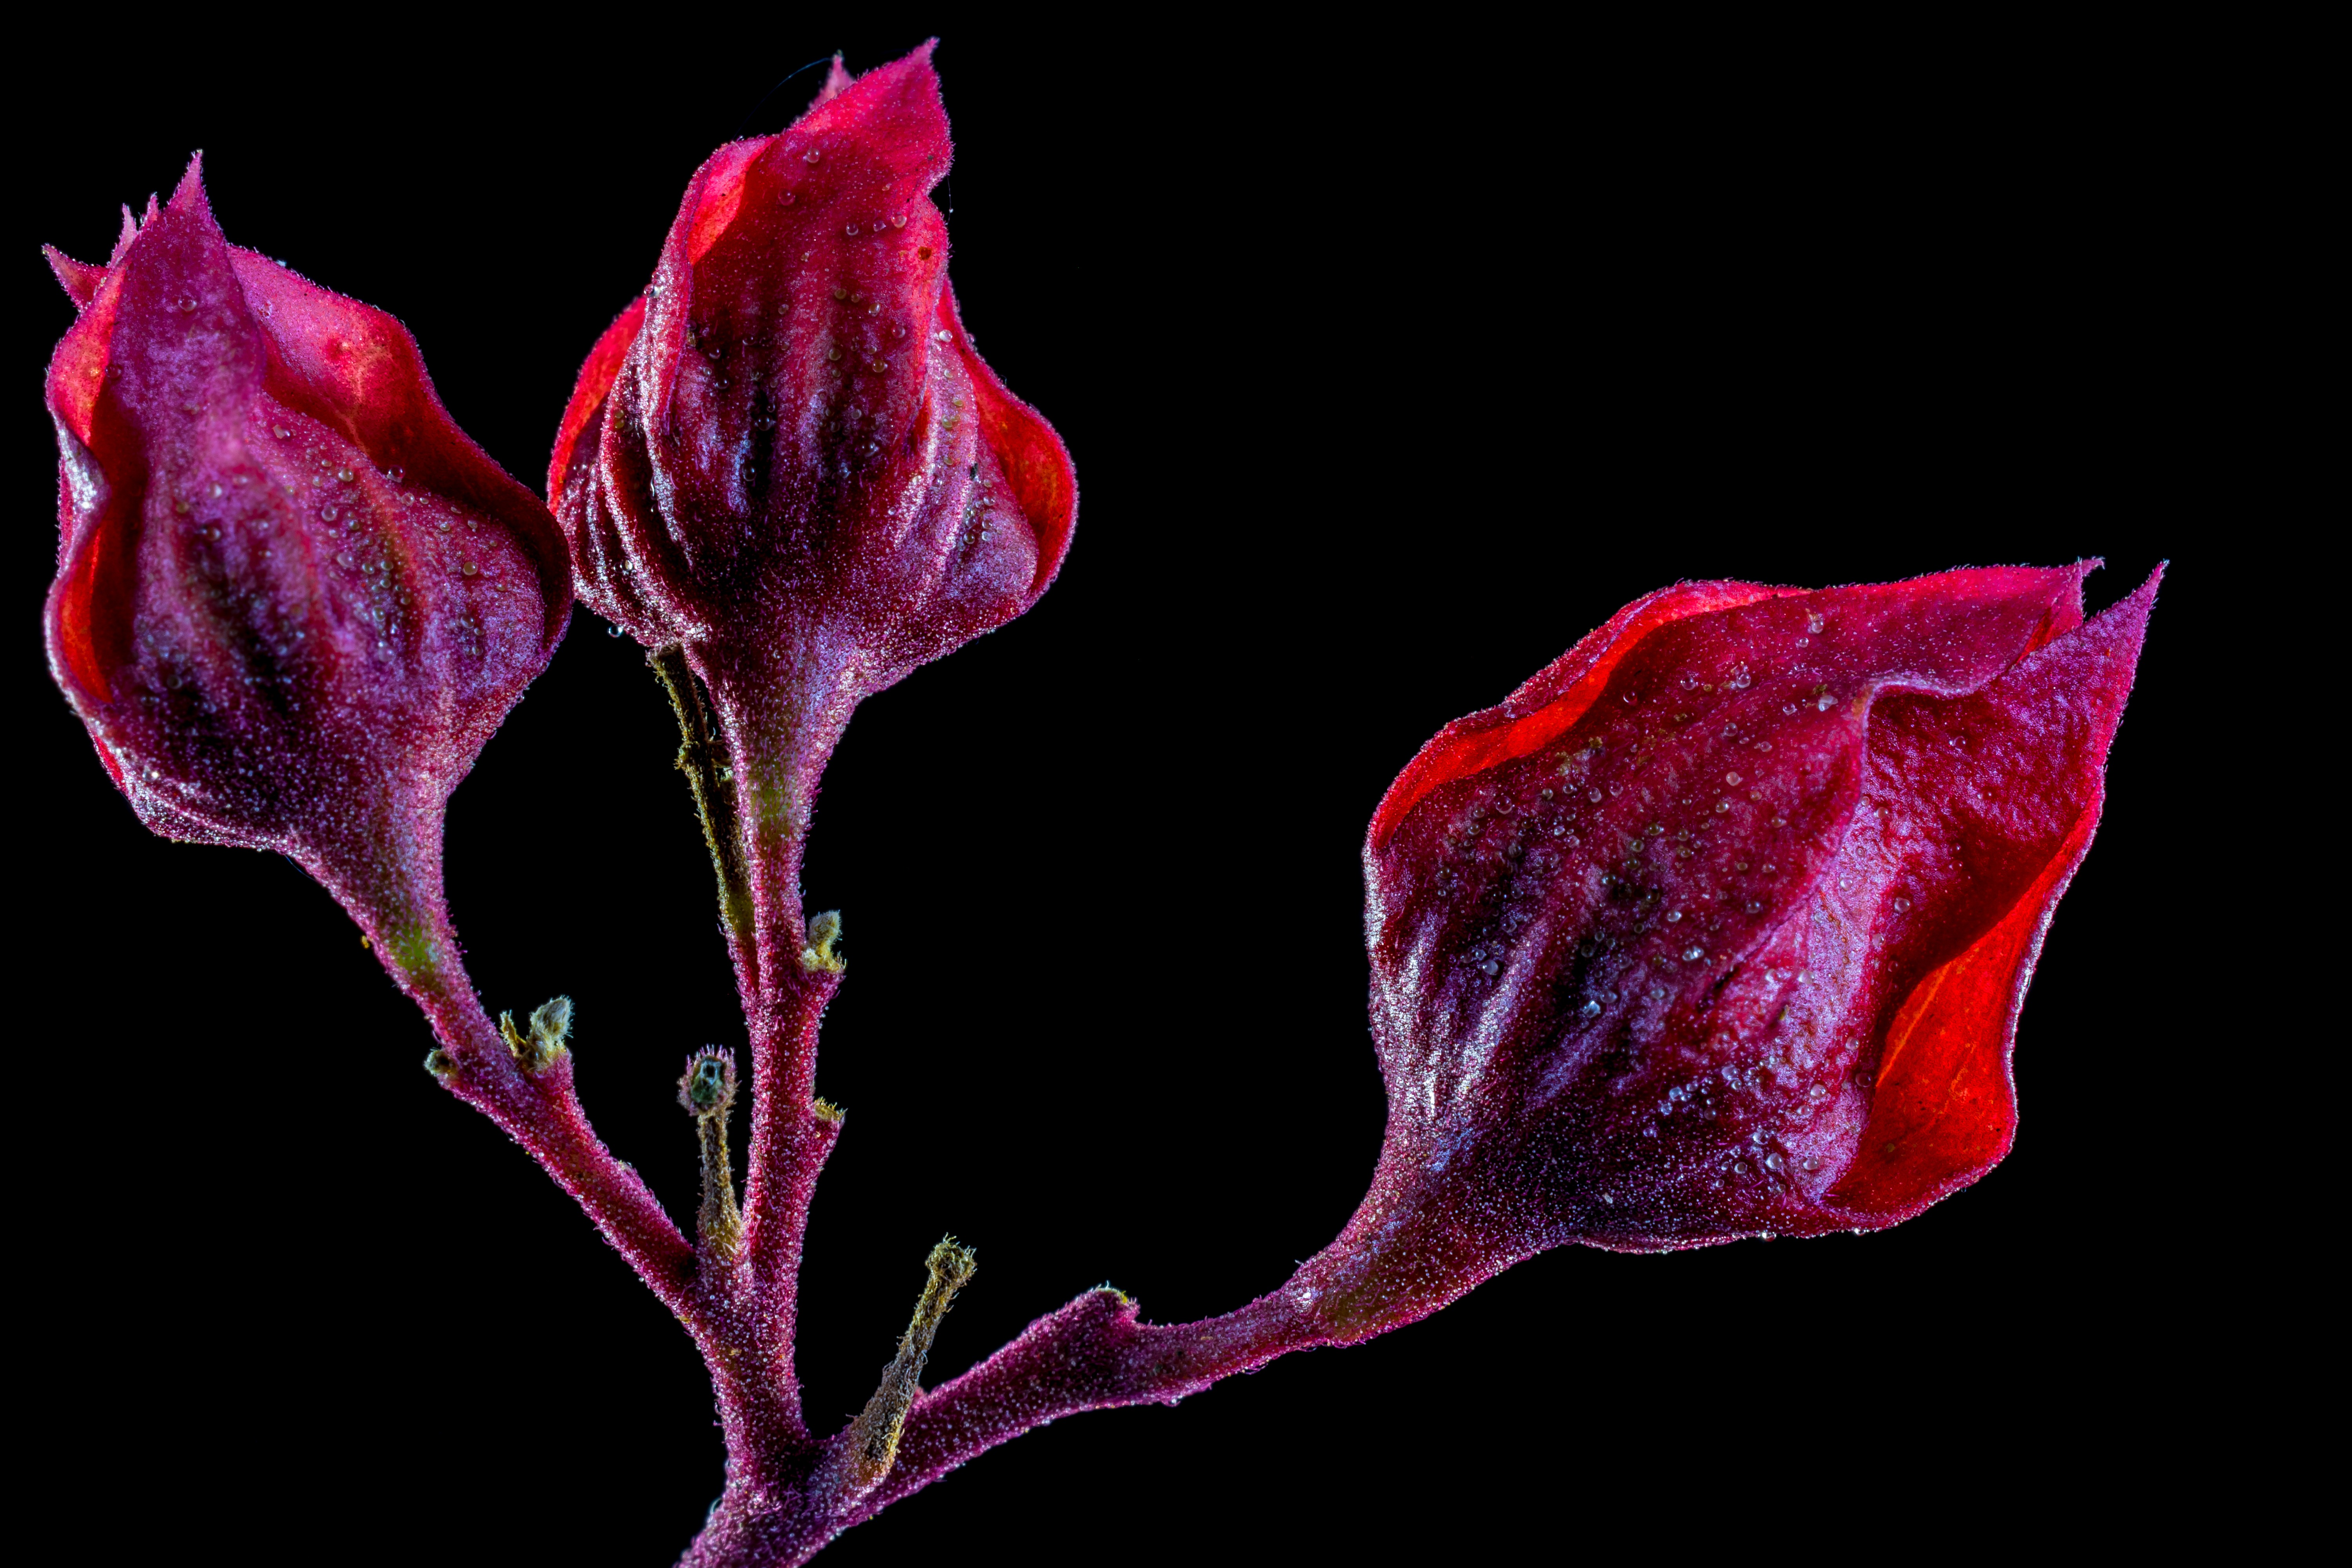
blossom, plant, leaf, flower, purple, petal, bloom, red, color, pink, flora, organ, magenta, macro photography, flowering plant, red purple, plant stem, land plant